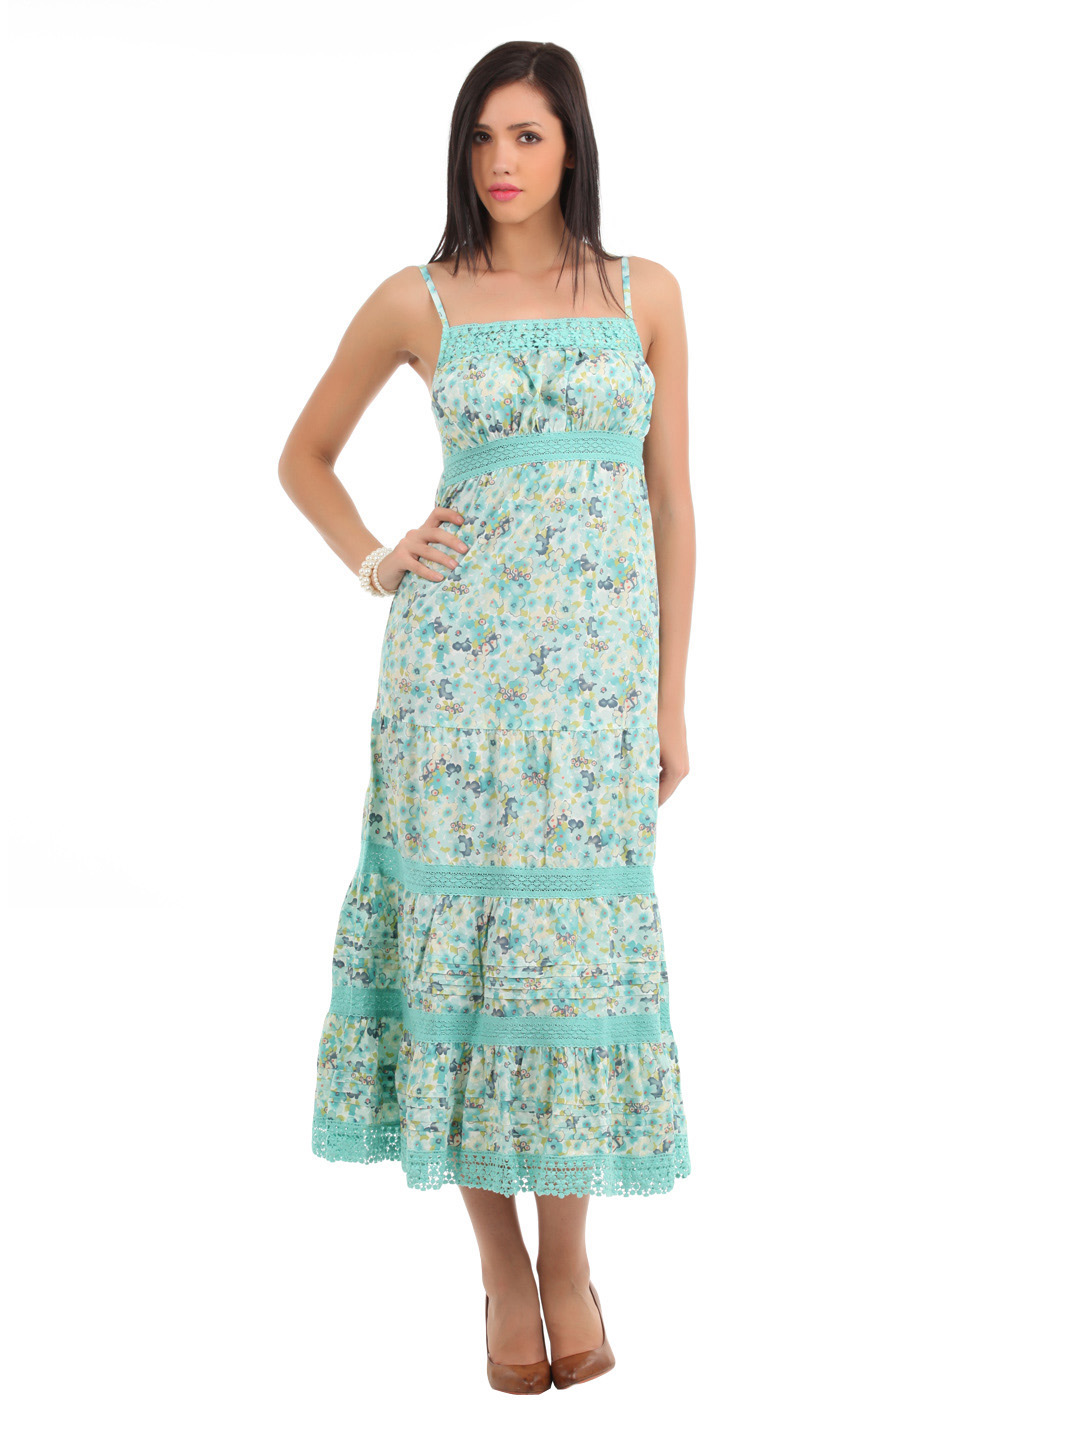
Elle Women Blue Dress
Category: Apparel / Dress / Dresses
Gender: Women
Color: Blue
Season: Summer 2012
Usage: Casual